Weidenfeld-Hoffmann Trust

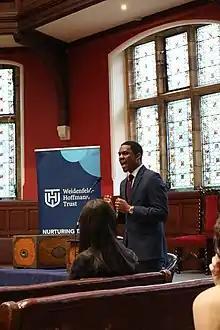
WHT Annual Debate, Oxford Union, 2021

Scholarships are open to exceptional graduates and early-stage professionals mainly from emerging and developing economies who intend to return to their countries of origin once their studies are complete. Around 35 1-year master’s courses are supported mainly from the social sciences but include many cross-disciplinary subjects. Applicants are required to demonstrate a connection between their course of study and longer-term career objectives and how this relates to addressing global challenges or the improvement of public life in their country of origin or at a wider regional or international level. The scholarship covers 100% of course fees, a full grant for living costs and the costs of the Leadership Programme. Applicants complete a questionnaire and are interviewed by University of Oxford academics and WHT supporters and alumni.